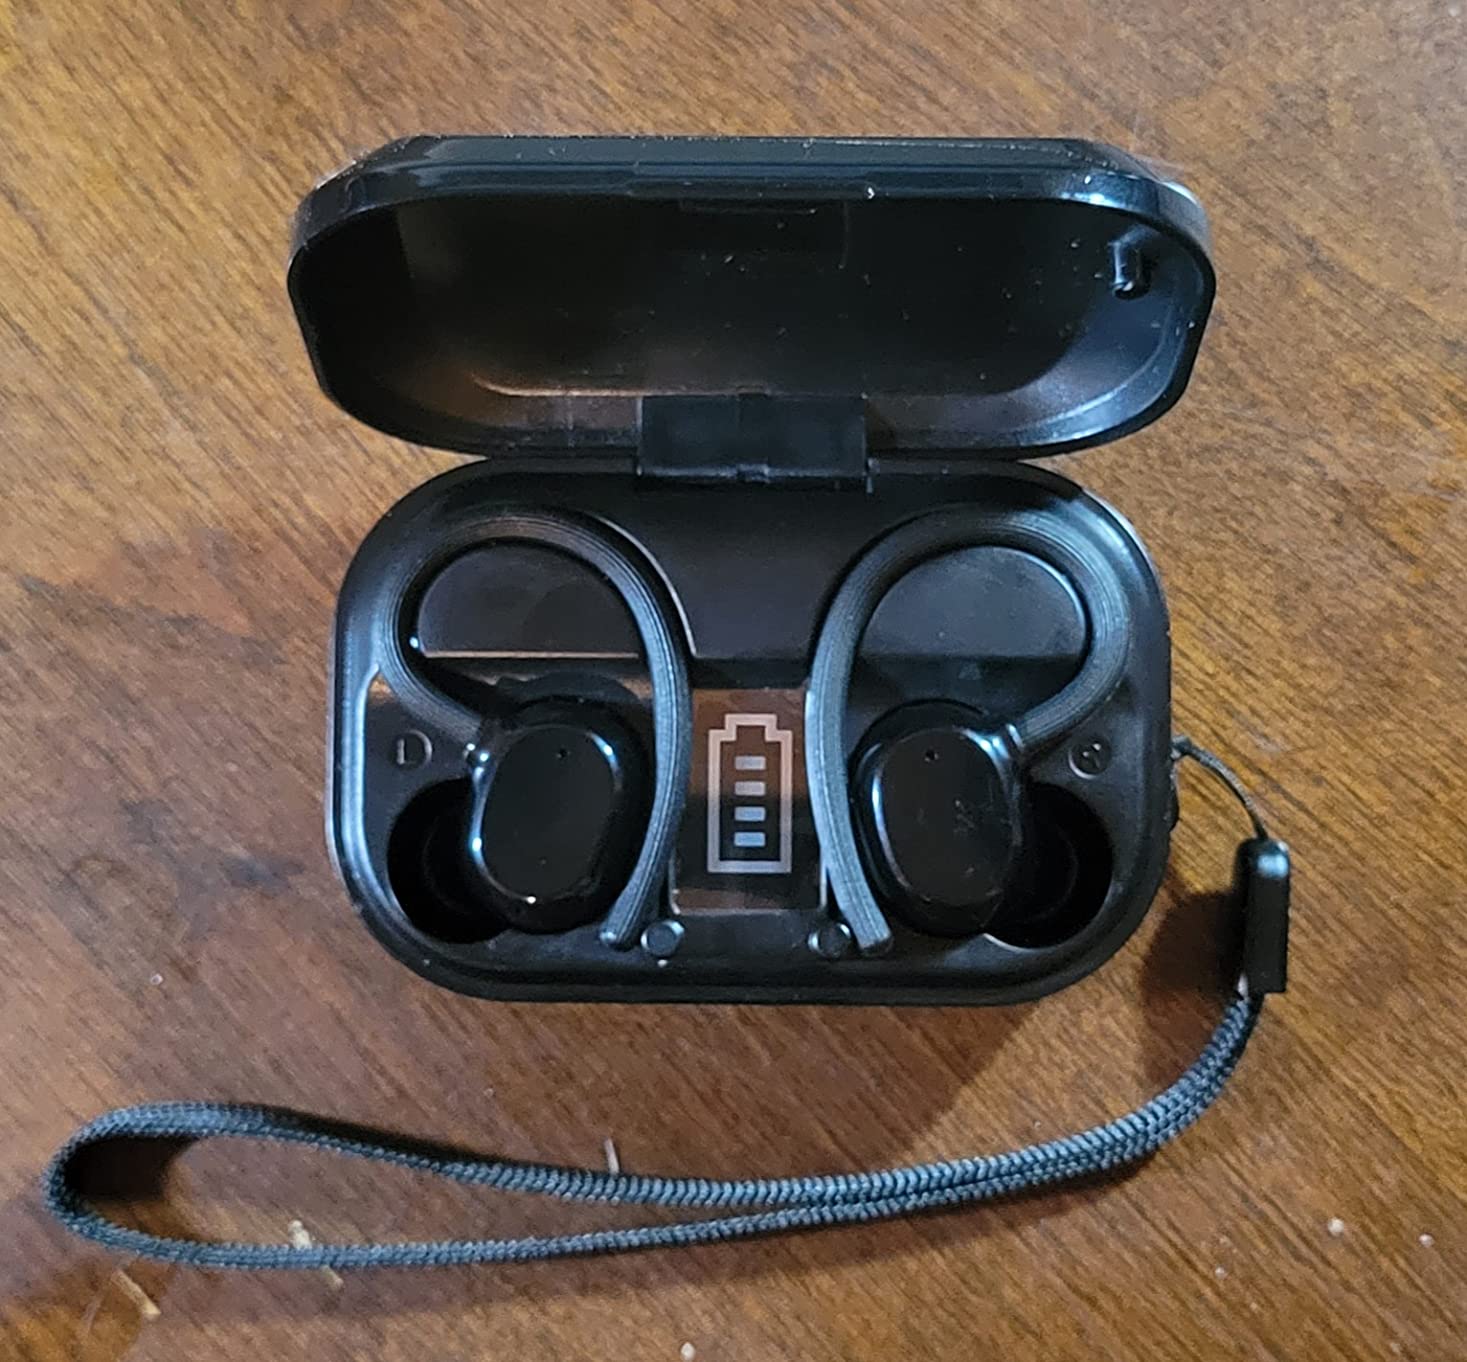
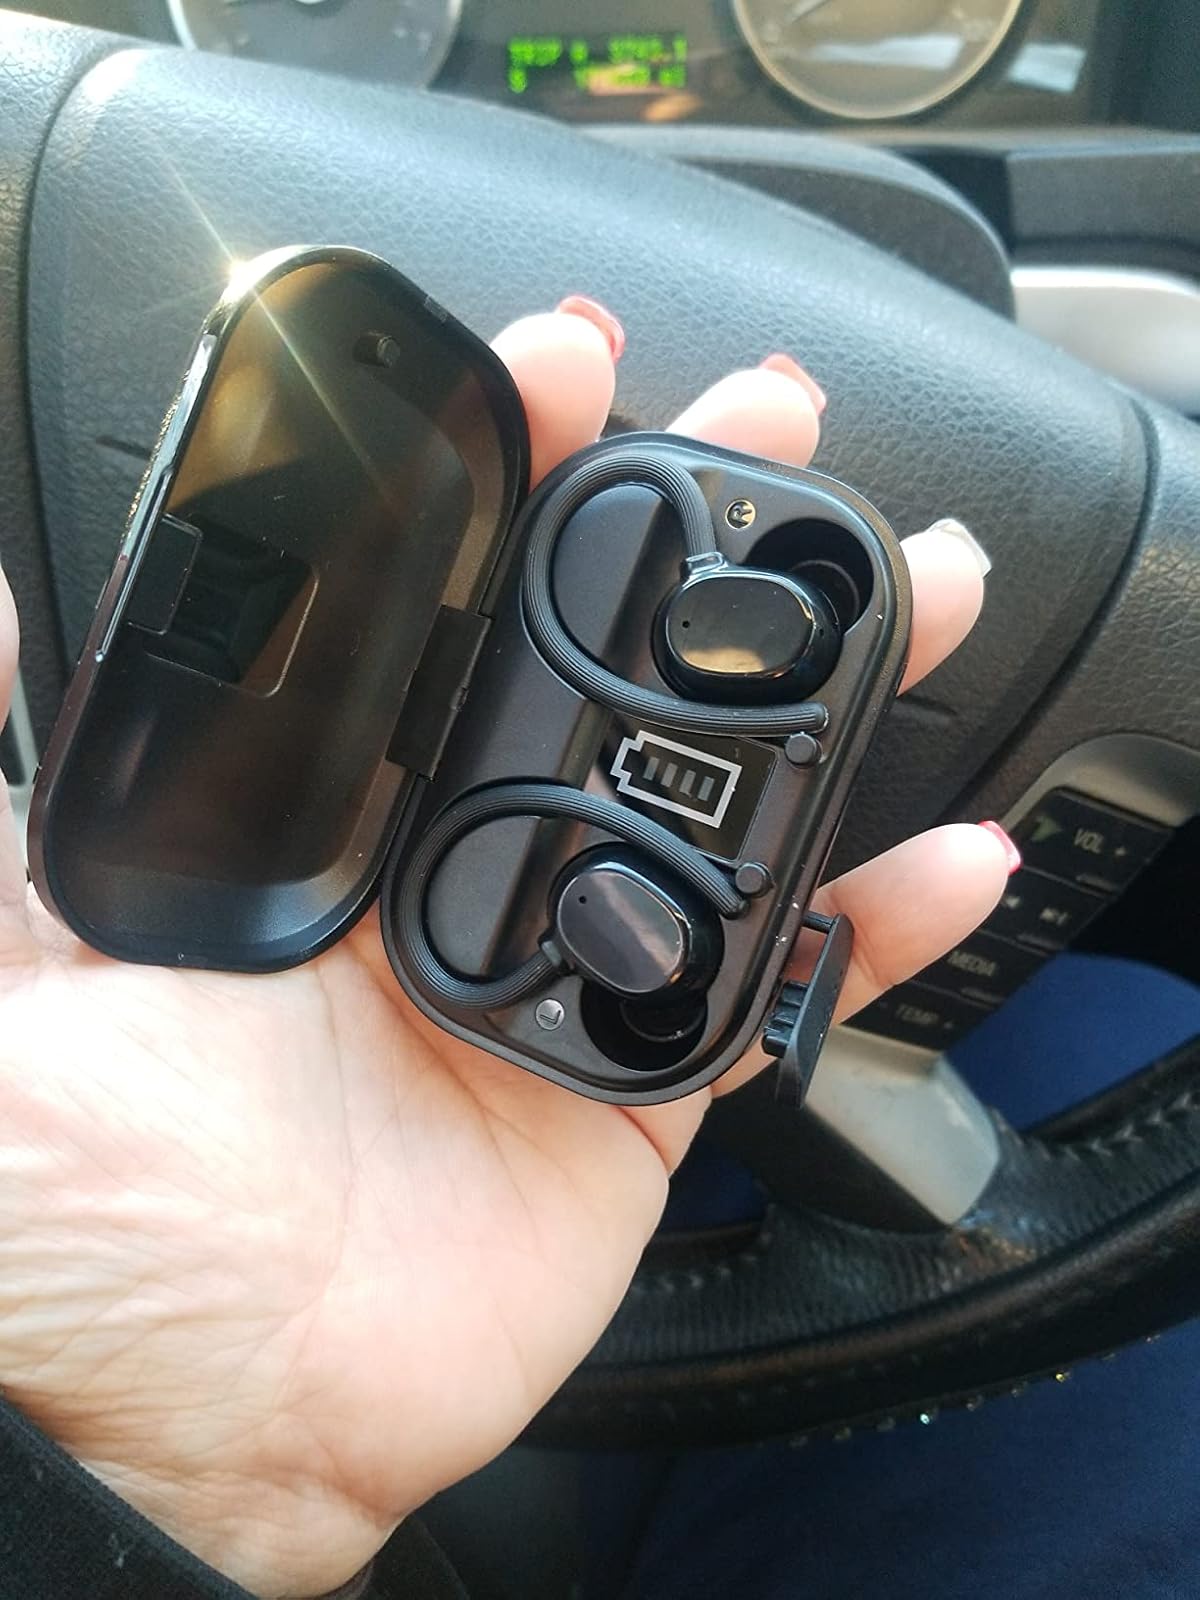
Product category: earbuds
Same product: yes